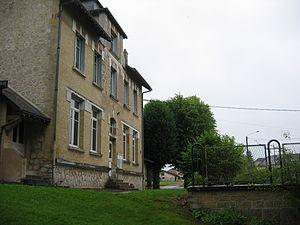
Nanteuil-sur-Aisne, Ardennes France
Nanteuil-sur-Aisne est une commune française, située dans le département des Ardennes en région Grand Est.